Nikolai Ivanovich Kareev

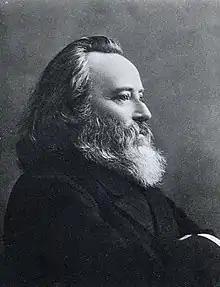
N.I. Kareev.

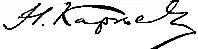
Signature

Nikolai Ivanovich Kareev (6 December 1850 – 18 February 1931) was a historian and philosopher from the Russian Empire and later the Soviet Union. He was educated at Moscow and earned his doctorate in history in 1884.